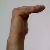
The image shows a hand gesture representing a space in Indian Sign Language.